Fiber-reinforced cementitious matrix

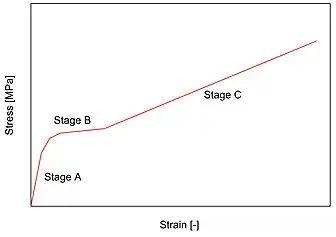
Constitutive law of an FRCM subjected to tensile test

The constitutive stress-strain relationship of an FRCM reinforcement system in a coupon test is characterised by three "Stages". "Stage A" corresponds to the uncracked sample. "Stage B" corresponds to the sample undergoing cracking. Finally "Stage C" corresponds to the cracked one. In "Stage C" the tension is expressed making reference to the area of fibers without considering inorganic matrix. However, the mechanical behavior of FRCMs is very complex, therefore the constitutive relationship is not sufficient to characterise their mechanical behavior. This is due to the fact that FRCM is placed on a substrate. In fact, it is necessary to take into account multiple failure mechanisms that can occur as a result of the interaction between support and reinforcement. Such mechanisms include: